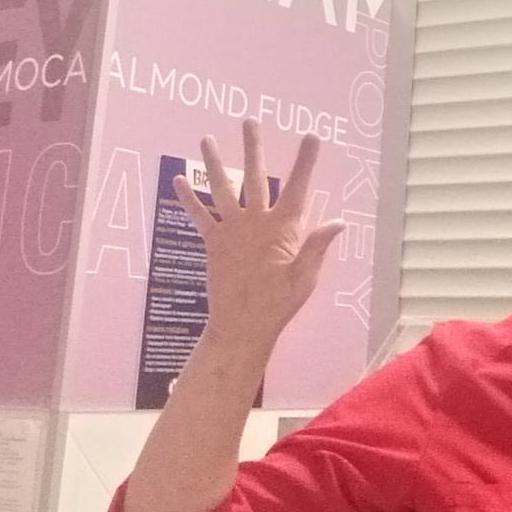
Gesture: palm